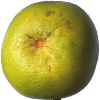
Label: pomelo_sweetie